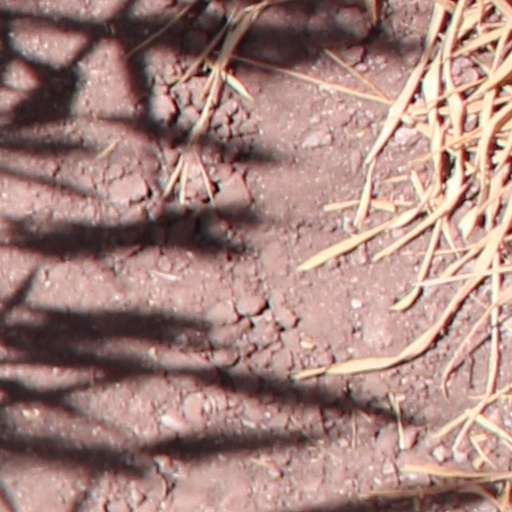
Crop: wheat